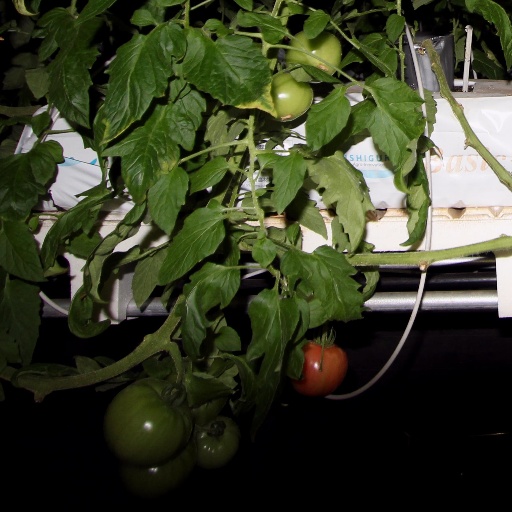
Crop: tomato